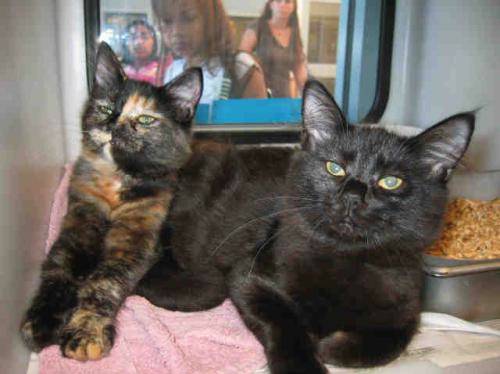
Label: cat